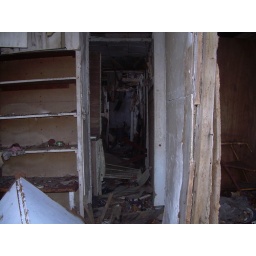
The corridor from the hole in the side of the house